Millicent Armstrong

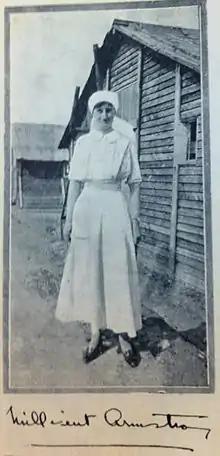
Armstrong, 1916

Millicent Sylvia Armstrong (1 May 1888 – 18 November 1973) was an Australian playwright and farmer who wrote primarily about the experiences of country life in early 20th century Australia. She worked as an orderley in World War I in France, and was awarded the Croix de Guerre for bravery in rescuing wounded soldiers while under fire.